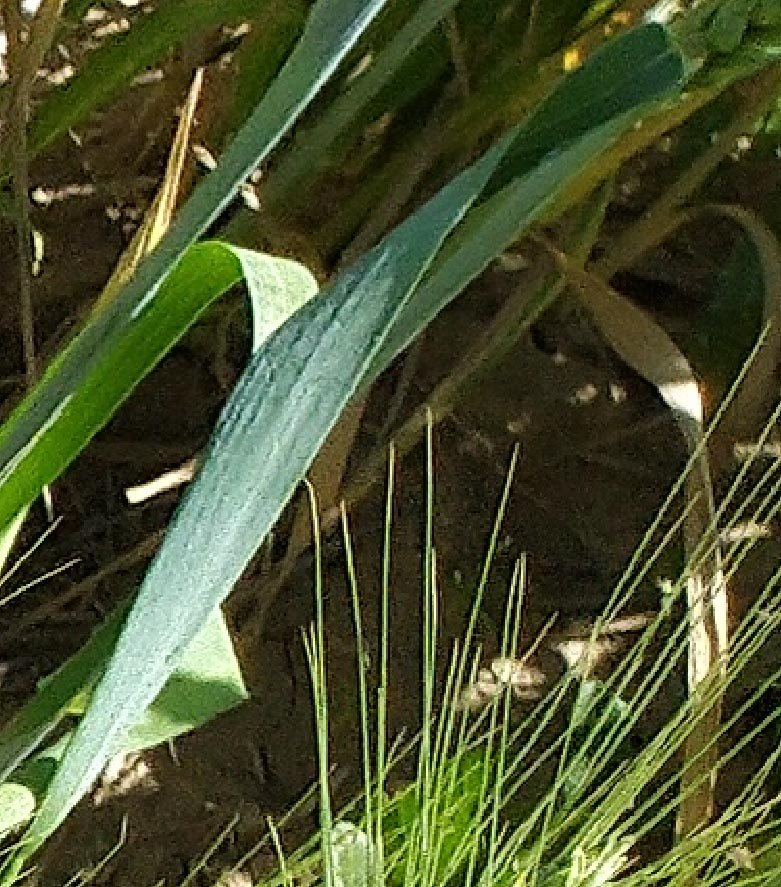
Label: Wheat___Healthy